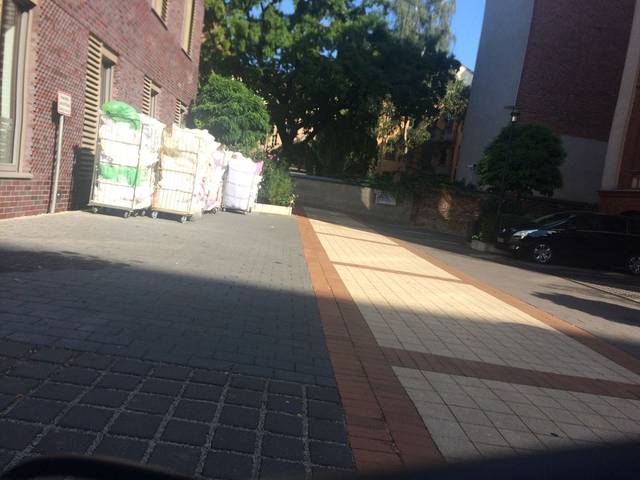
Region: Germany
Coordinates: 52.526, 13.396